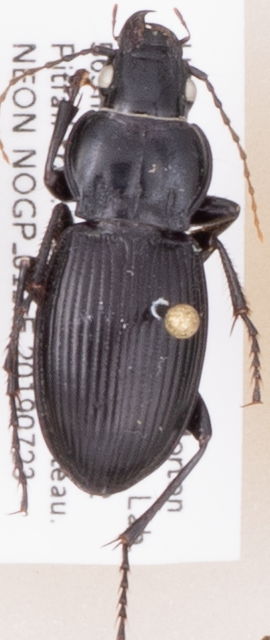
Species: Cyclotrachelus torvus
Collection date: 2019-07-23
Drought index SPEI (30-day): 1.064
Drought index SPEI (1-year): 1.16
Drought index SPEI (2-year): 1.28